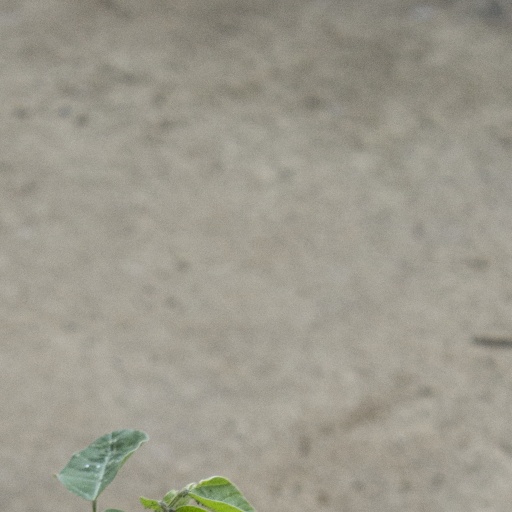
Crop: soybean